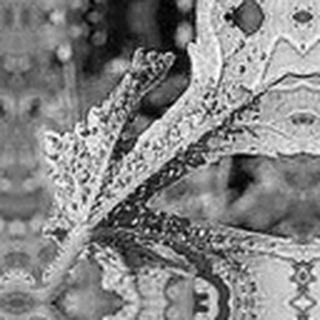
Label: cotton_aphids